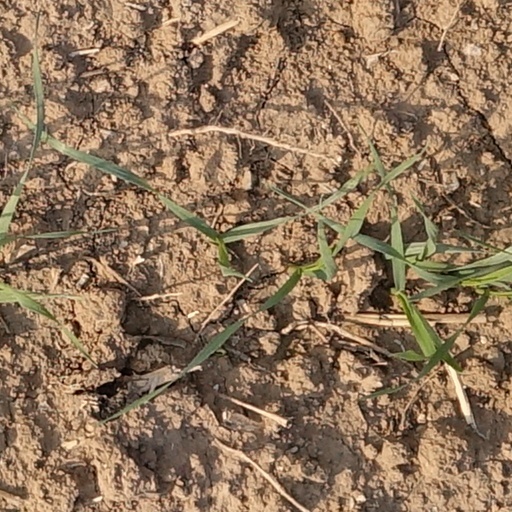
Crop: wheat